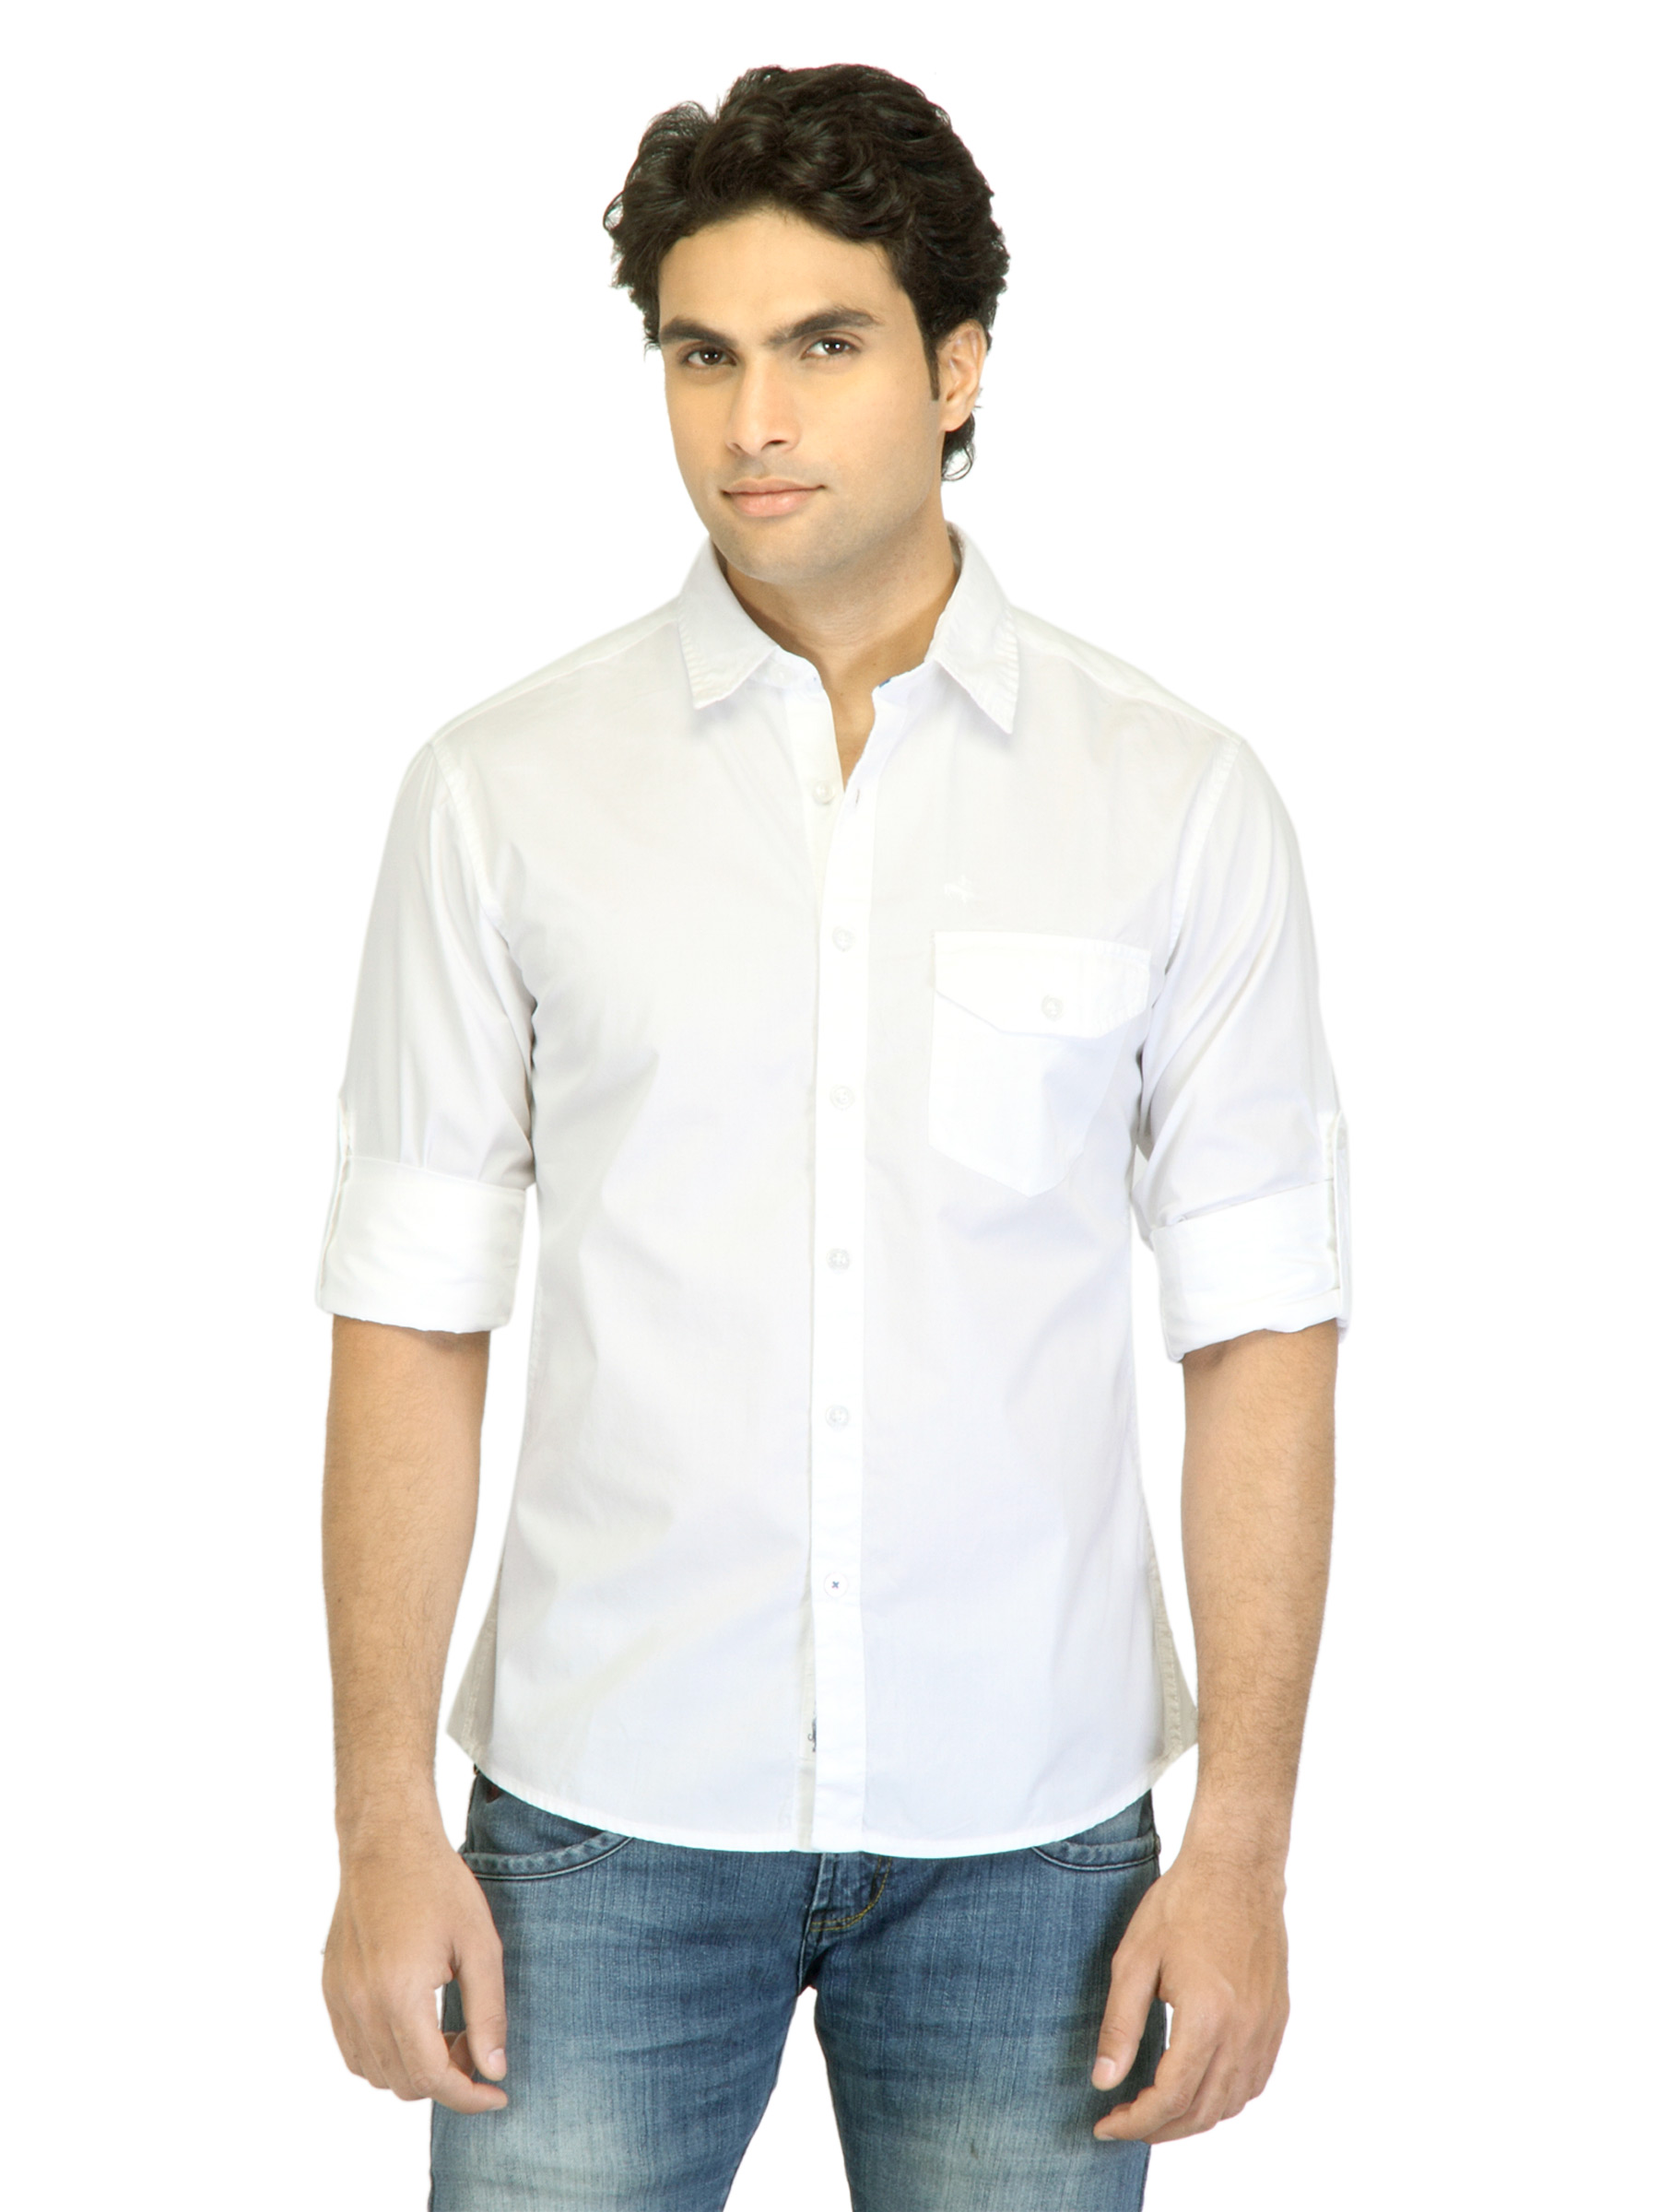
Wrangler Men Griffith White Shirt
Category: Apparel / Topwear / Shirts
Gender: Men
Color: White
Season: Summer 2012
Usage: Casual